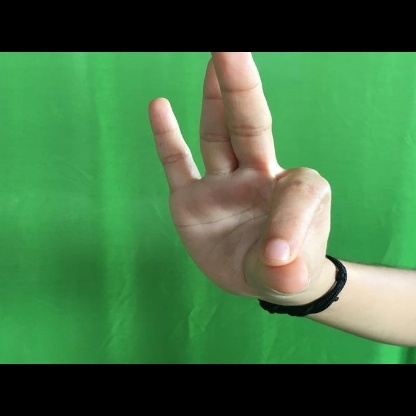
Mudra: Hamsasyam